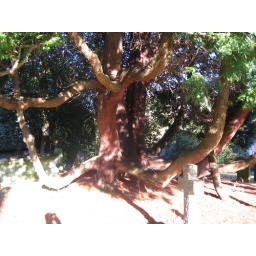
The tree is immense. The cross is in the foreground, and doesn't furnish scale.